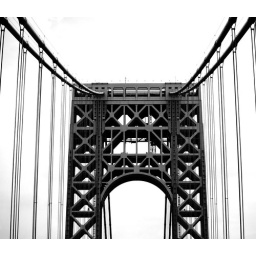
2008 July 31 - The George Washington Bridge New York City New York in black and white